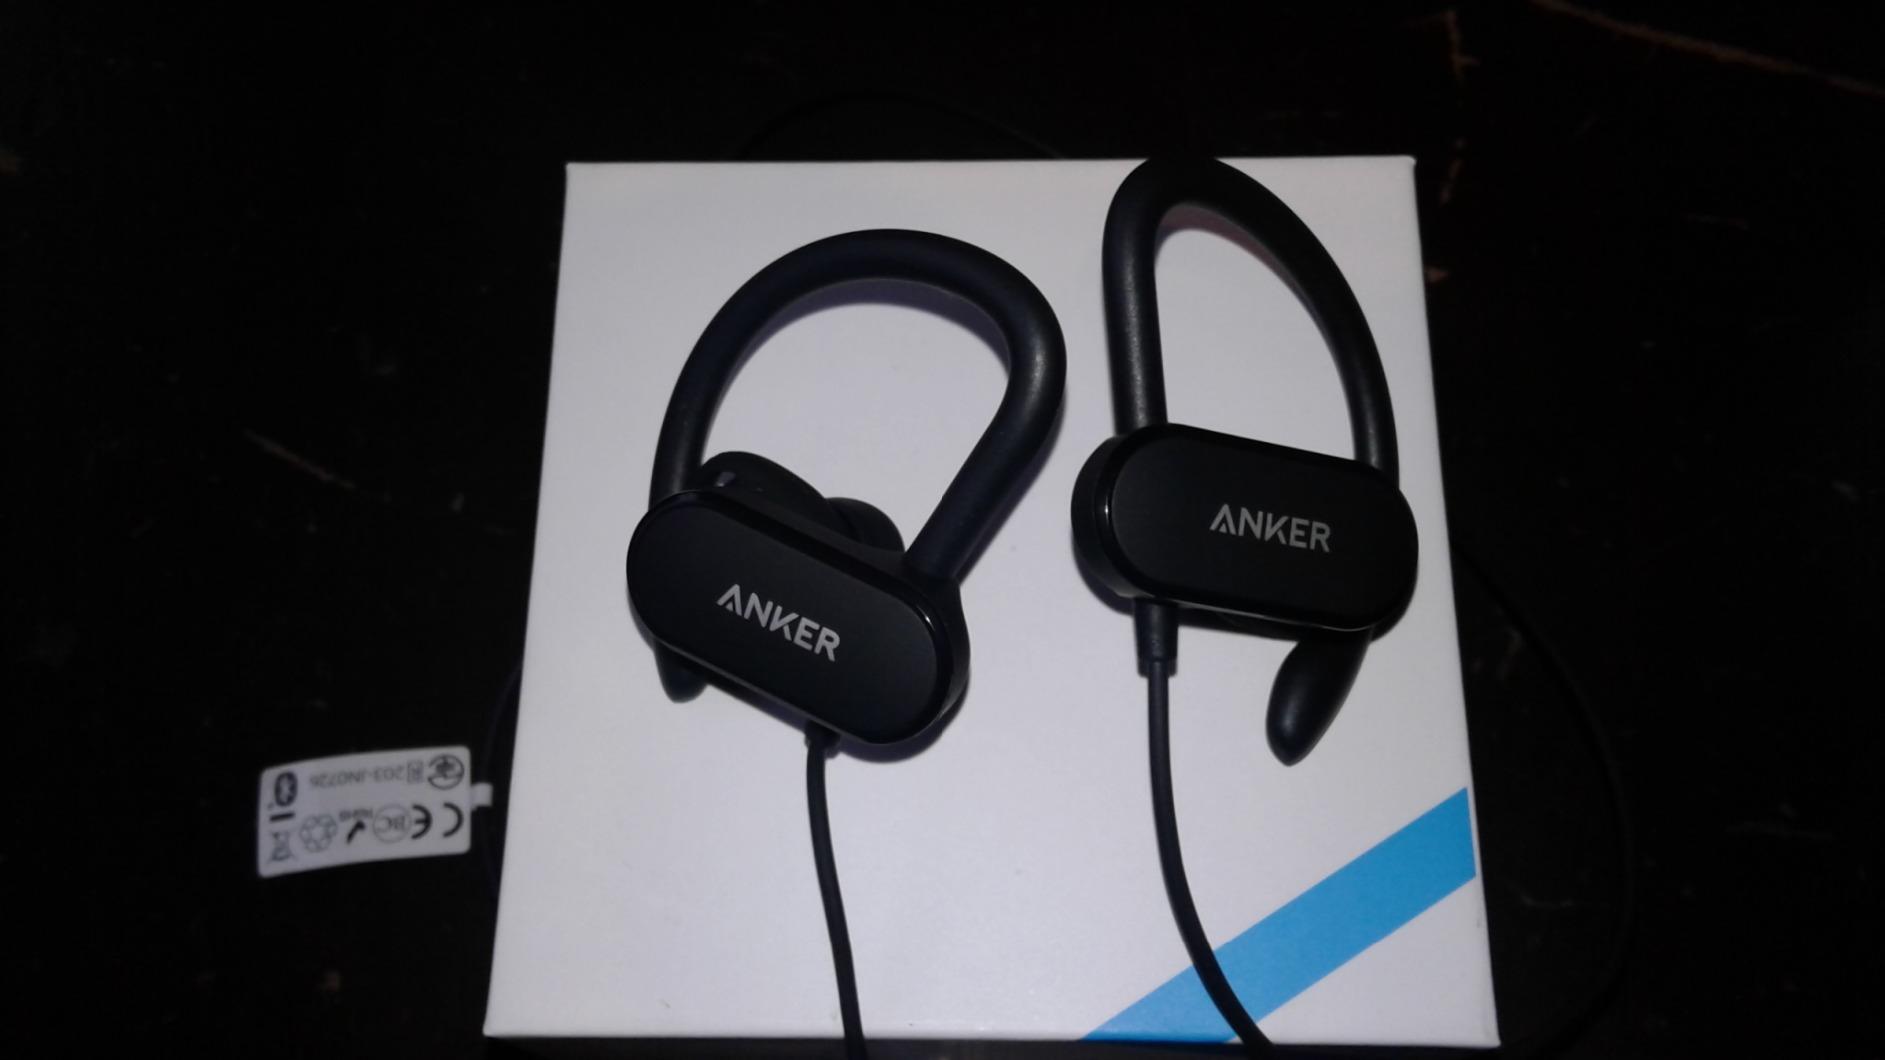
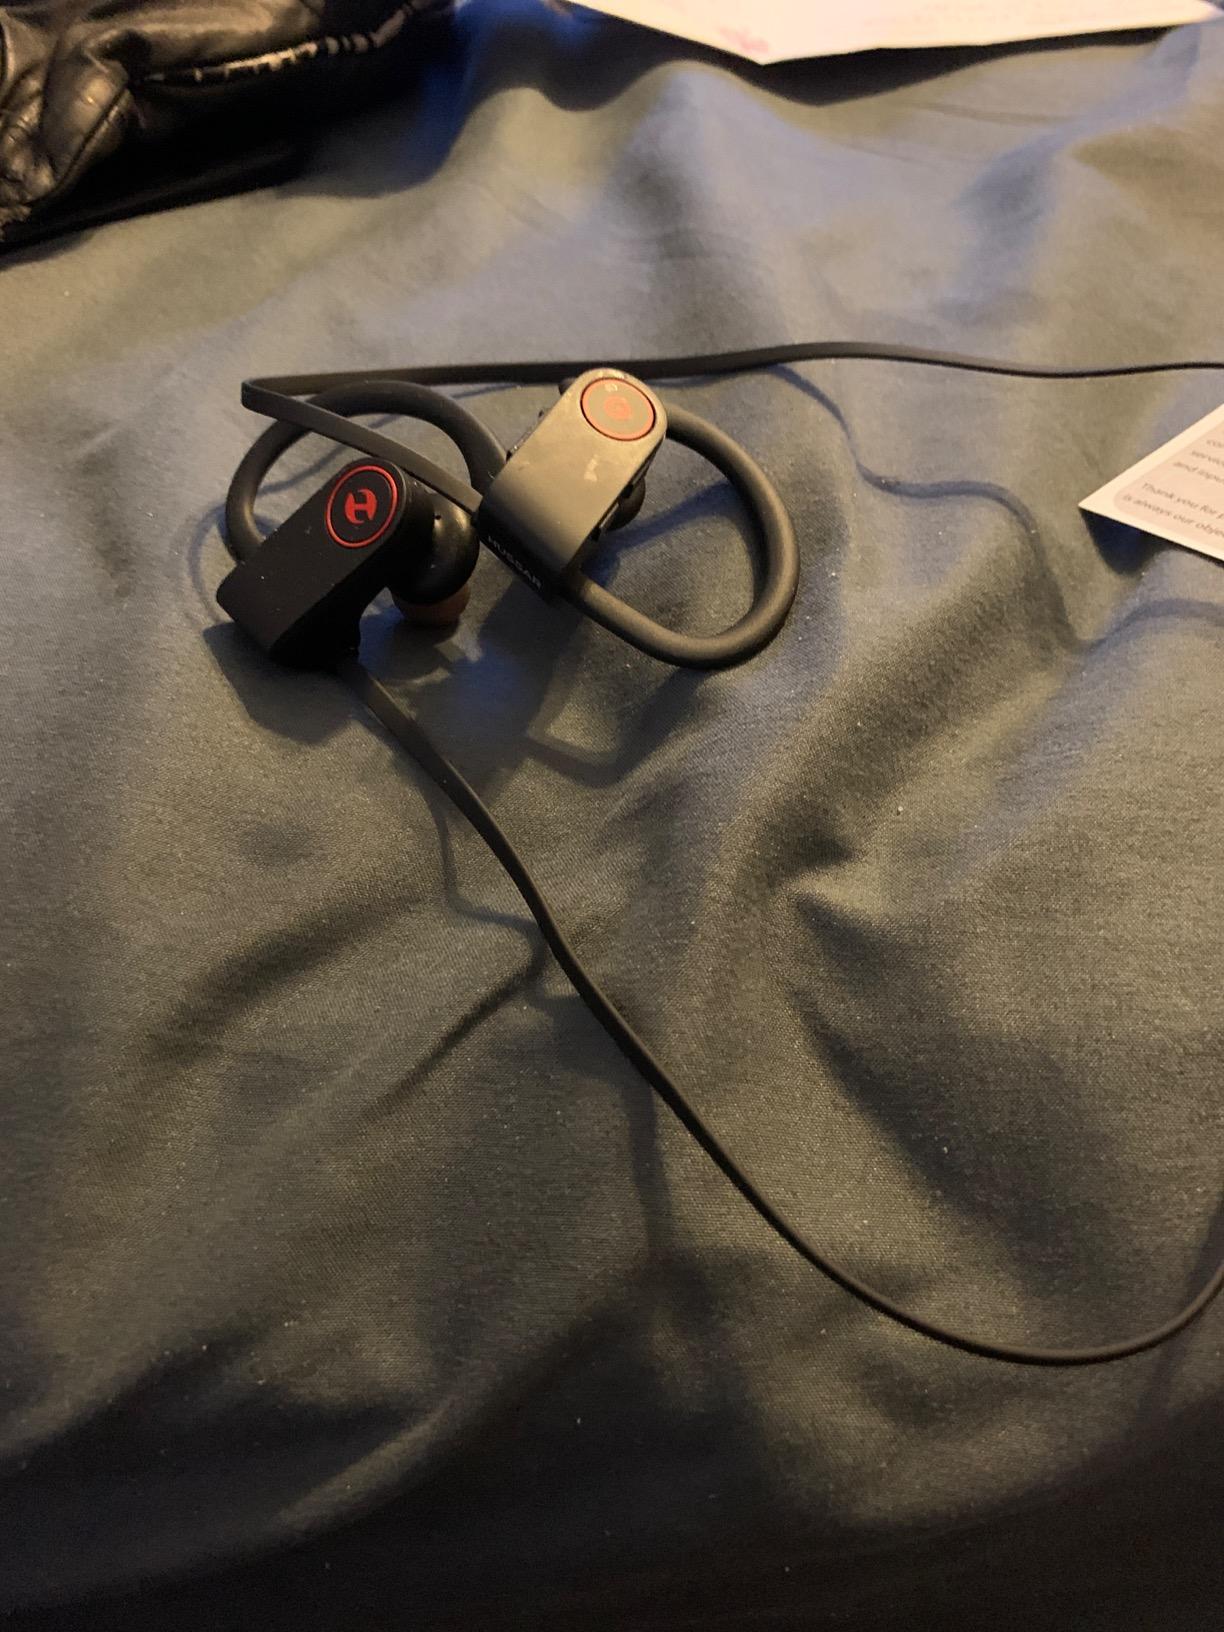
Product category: headphones
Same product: no